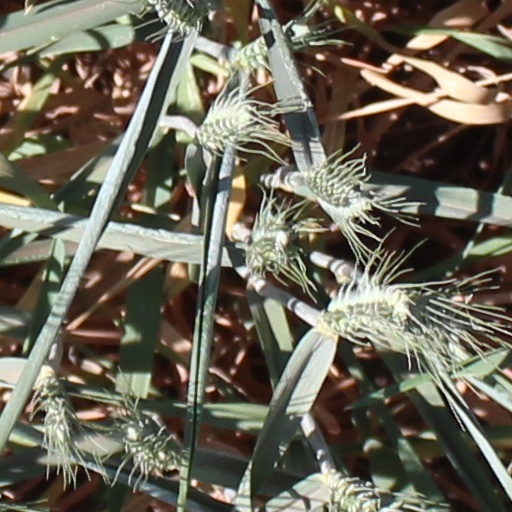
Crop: wheat